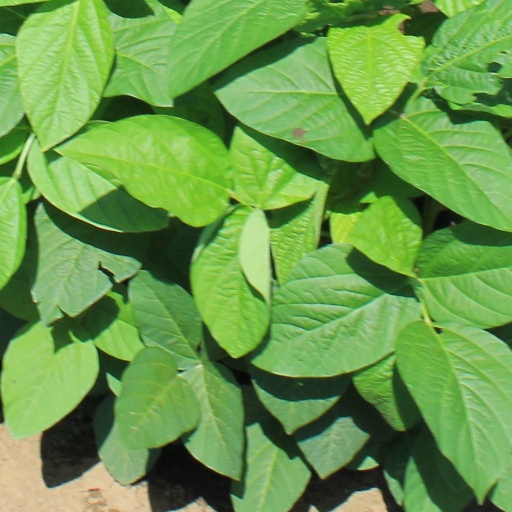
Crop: soybean